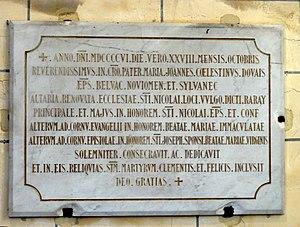
Chœur, plaque commémorative de la nouvelle consécration le 28 octobre 1806.
L'église Saint-Nicolas est une église catholique paroissiale située à Raray, dans l'Oise, en France. C'est un petit édifice d'un style gothique flamboyant assez pur, qui a été bâti probablement au cours des années 1520 / 1530. Ses parties orientales réutilisent des structures plus anciennes, et le clocher en bâtière, ainsi que la voûte de la chapelle Saint-Joseph au rez-de-chaussée, remontent au milieu du XIIᵉ siècle. Tant à l'extérieur qu'à l'intérieur, l'architecture est soignée, ce qui se traduit notamment par le décor abondant du portail occidental, les piliers ondulés, la modénature complexe et les réseaux flamboyants aux lancettes à têtes trilobées, surmontées de soufflets et mouchettes. Toutes les travées sont voûtées d'ogives. L'église a bénéficié d'une restauration complète à la fin du XIXᵉ et au début du XXᵉ siècle, et été classée monument historique par arrêté du 28 novembre 1921. Elle se trouve aujourd'hui dans un bon état de conservation. Raray est aujourd'hui affilié à la paroisse Saint-Rieul de Senlis. Les messes dominicales sont suspendues depuis l'été 2019.